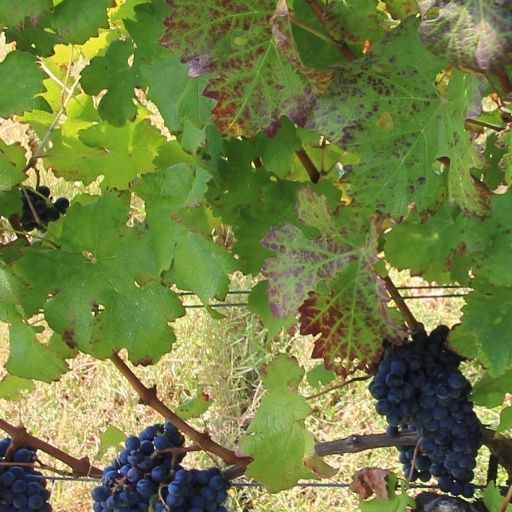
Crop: grape